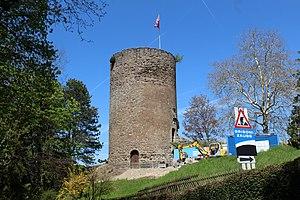
Tour d'Hermance.